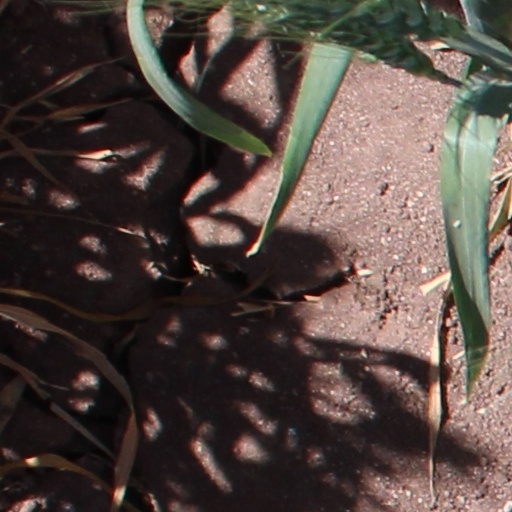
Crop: wheat